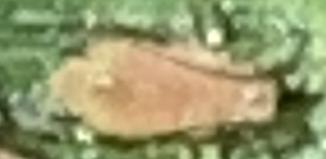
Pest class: english_grain_aphid